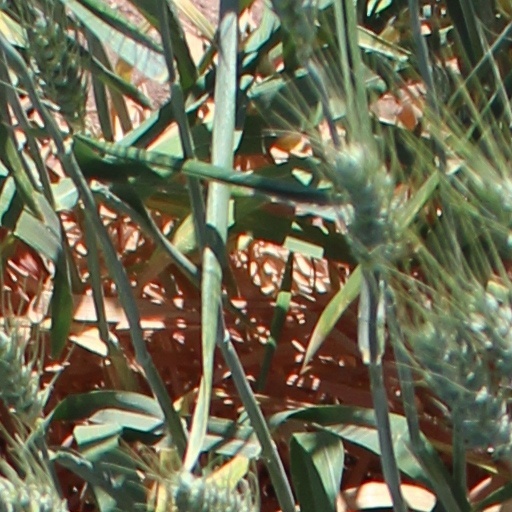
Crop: wheat